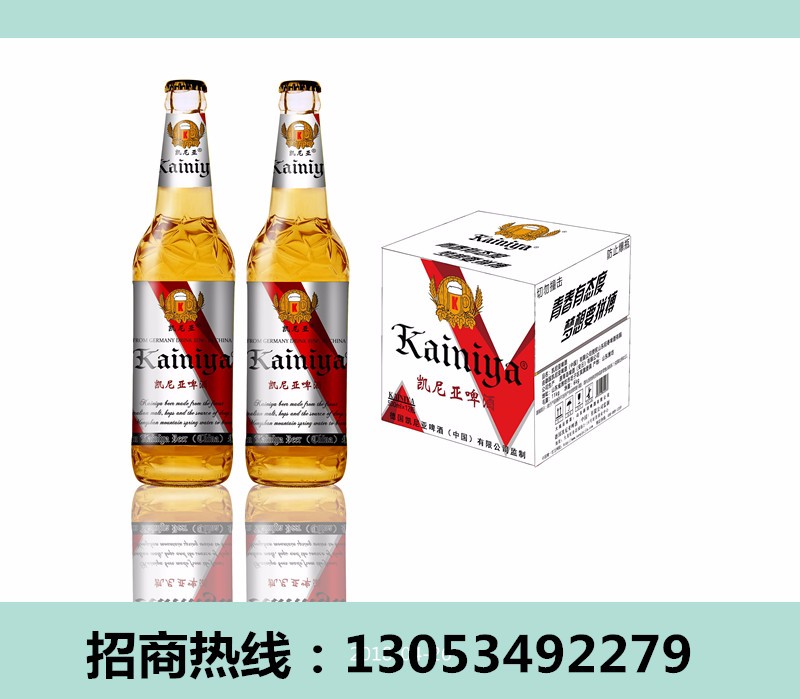
Label: metal